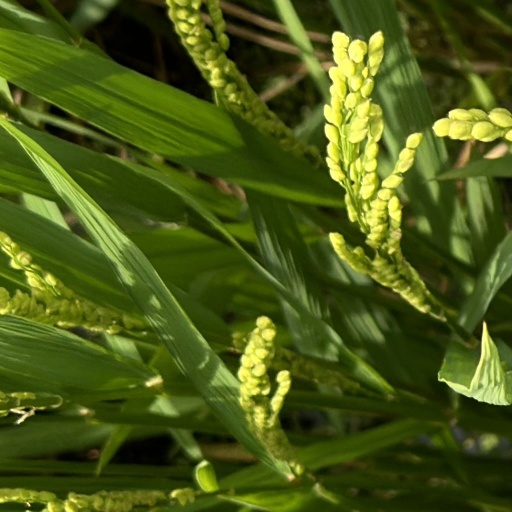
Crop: rice